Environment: real
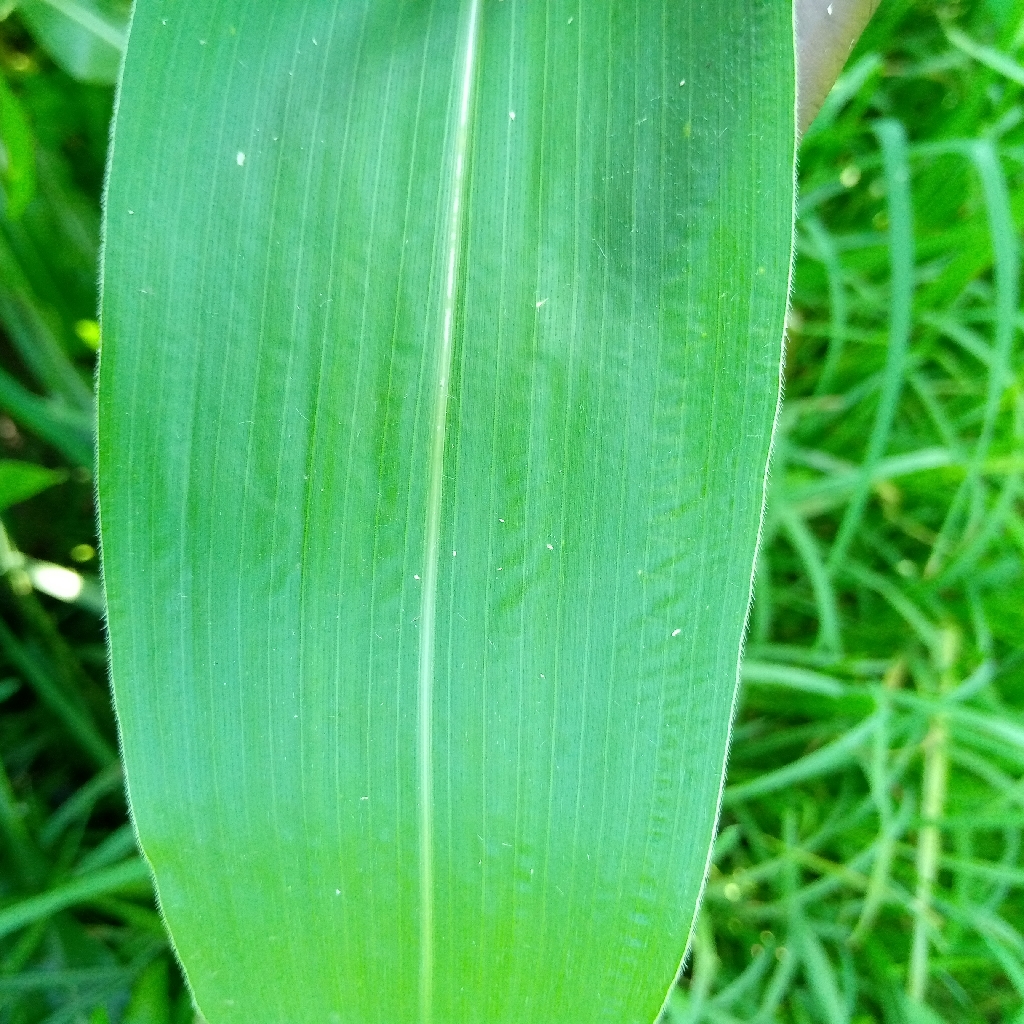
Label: healthy